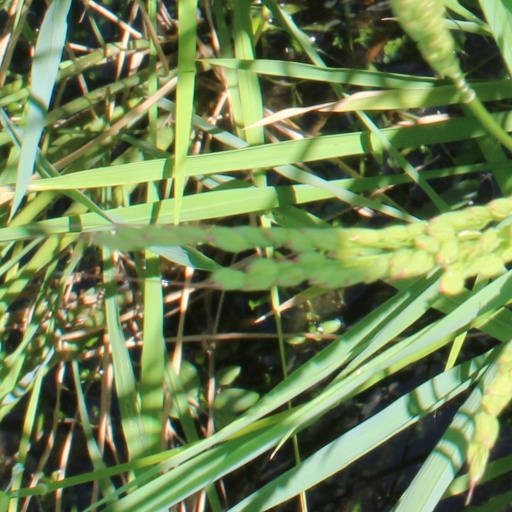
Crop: rice